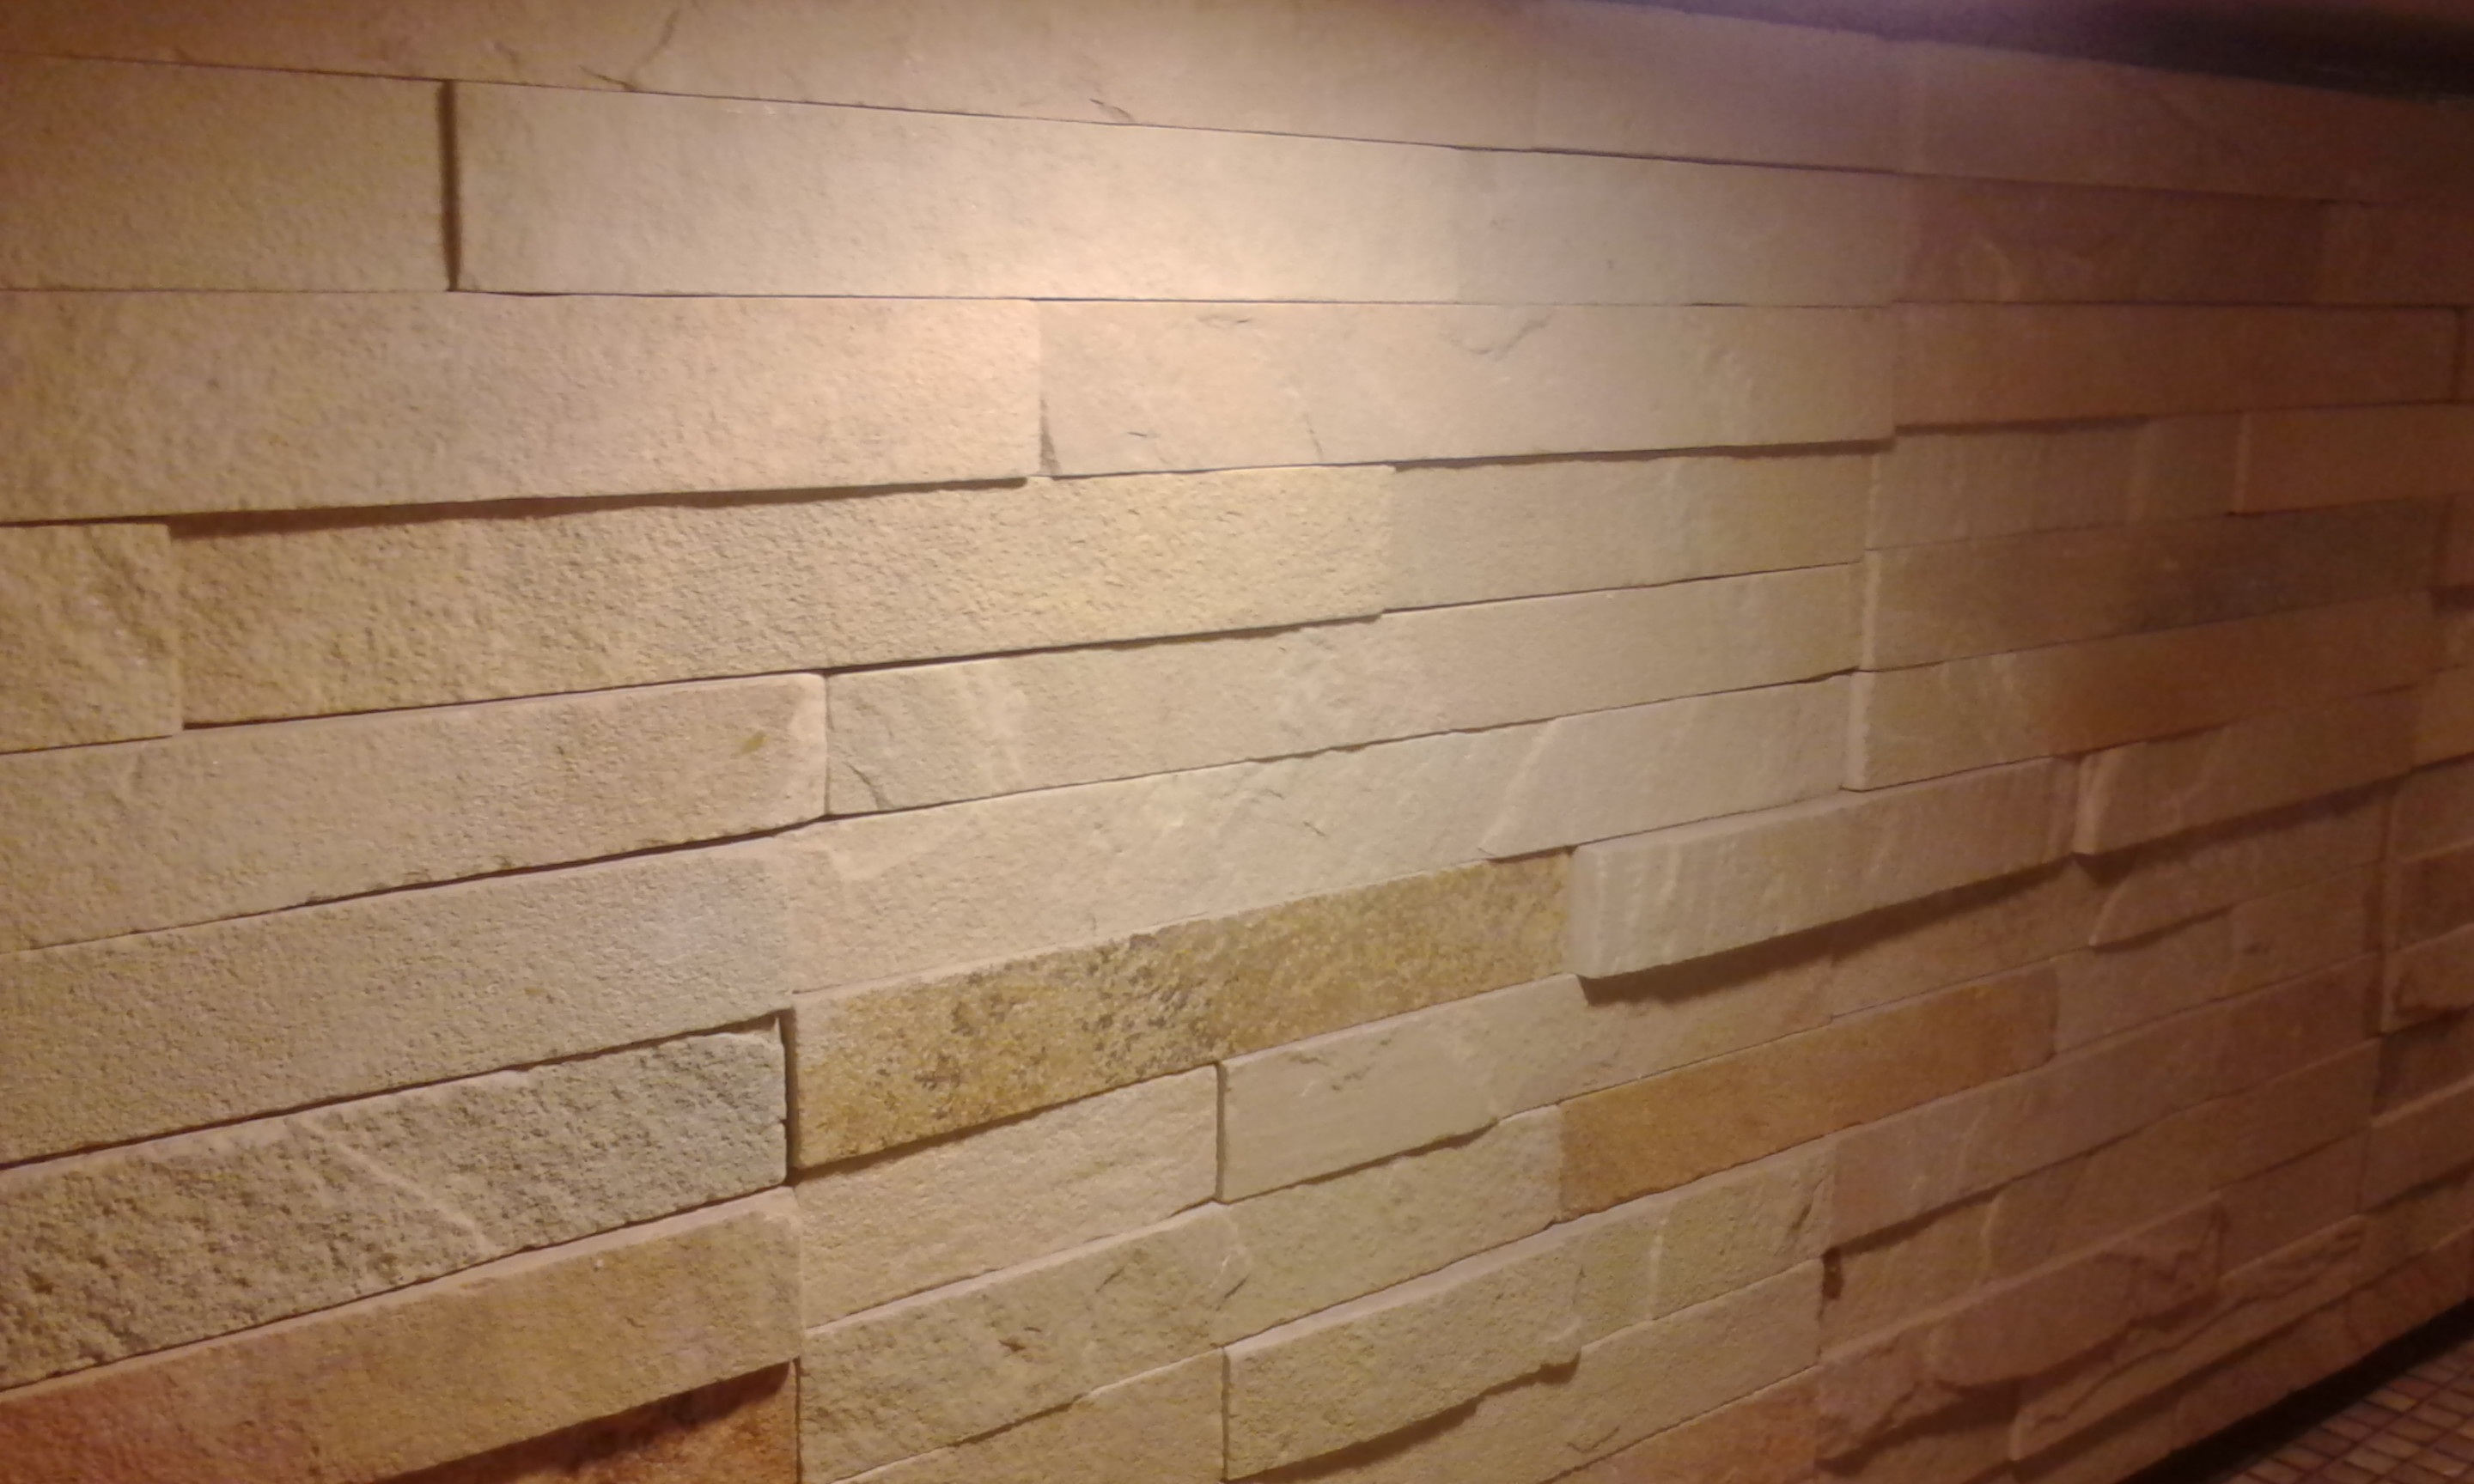
wood, floor, wall, stone, ceiling, tile, brick, material, hardwood, tiles, siding, flooring, wood flooring, window covering, laminate flooring, wood stain, wall tile